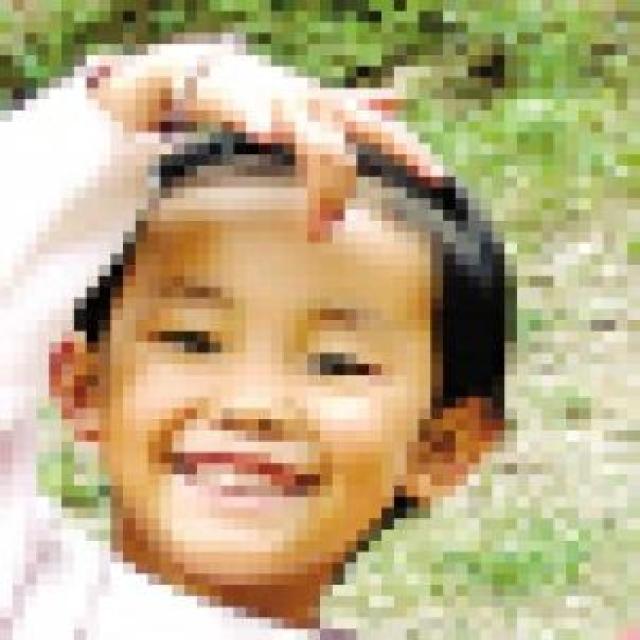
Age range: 0-12